Columbus Civic Center

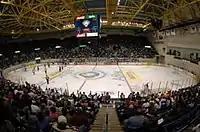
Panoramic view of a Columbus Cottonmouths hockey game

The arena was built in 1996, along with a Softball Complex, to fully complete South Commons (an area consisting of a baseball and football stadium, and a skateboard park). The venue replaced the Municipal Auditorium, which was constructed in 1955.